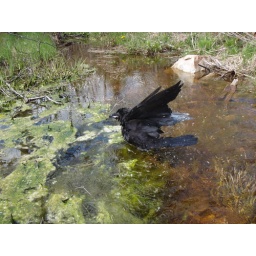
Thor jumping in the water